Slave ship

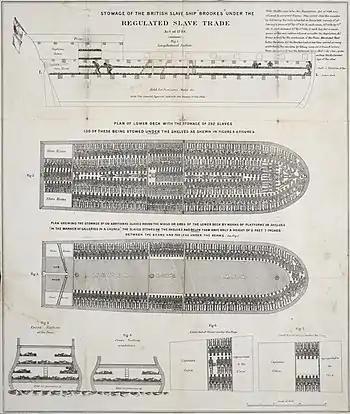
A plan of the British slave ship "Brookes", showing how 454 slaves were accommodated on board after the Slave Trade Act 1788. This same ship had reportedly carried as many as 609 slaves and was 267 tons burden, making 2.3 slaves per ton. Published by the Society for Effecting the Abolition of the Slave Trade

Slave ships were large cargo ships specially built or converted from the 17th to the 19th century for transporting slaves. Such ships were also known as "Guineamen" because the trade involved human trafficking to and from the Guinea coast in West Africa.